History of Pomerania

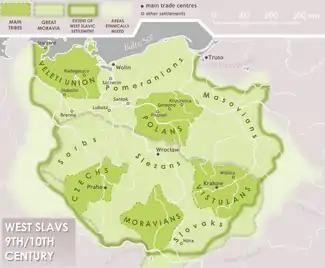
Distribution of Slavic tribes between the 9th–10th centuries

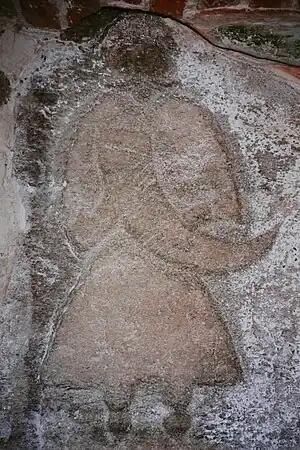
A priest of Svantevit depicted on a stone from Arkona, now in the church of Altenkirchen

The southward movement of Germanic tribes and Veneti during the Migration Period had left Pomerania largely depopulated by the 7th century. Between 650 and 850 AD, West Slavic tribes settled in Pomerania. These tribes were collectively known as "Pomeranians" between the Oder and Vistula rivers, or as "Veleti" (later "Liuticians") west of the Oder. A distinct tribe, the Rani, was based on the island of Rügen and the adjacent mainland. In the 8th and 9th centuries, Slavic-Scandinavian emporia were set up along the coastline as powerful centres of craft and trade.